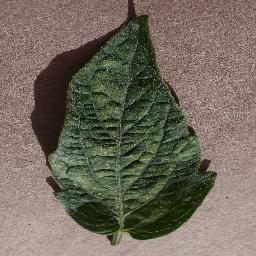
Label: Tomato___Spider_mites Two-spotted_spider_mite